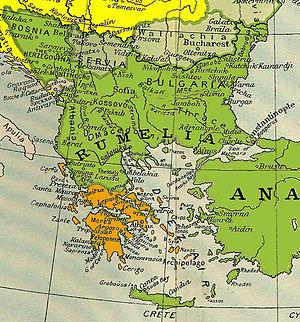
Les Balkans entre 1840 et 1878
La Roumélie est le terme utilisé à partir du XVᵉ siècle pour désigner la partie de la péninsule balkanique sous domination ottomane. Selon le contexte, le terme peut faire référence à différentes régions de la péninsule balkanique.
Les guerres balkaniques ou guerres des Balkans sont des conflits qui ont divisé les Balkans dans les années 1912 et 1913. Les peuples chrétiens de l'Empire ottoman, qui s'étaient émancipés de la domination turque, aspiraient à agrandir leurs États en regroupant les populations de même langue vivant encore dans la « Turquie d'Europe ». Mais l'imbrication de ces populations dans certaines zones et le jeu des grandes puissances visant à diviser pour régner compliquent le processus.
La première guerre balkanique qui dura d'octobre 1912 à mai 1913 opposa la Ligue balkanique à l'Empire ottoman. Les armées des États des Balkans en supériorité numérique furent rapidement victorieuses. À la fin de cette guerre, les membres de la Ligue balkanique se partagèrent la quasi-totalité des anciens territoires européens de l'Empire ottoman, mais en Macédoine, la Bulgarie s'estima lésée par ce partage, ce qui provoqua la deuxième guerre balkanique opposant les Bulgares à leurs anciens alliés serbes et grecs.
Le terme de balkanisation est utilisé pour décrire le processus de fragmentation et de division d’une région ou d’un État en des États et régions plus petits et souvent hostiles les uns envers les autres.